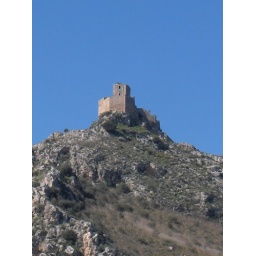
castle near our house